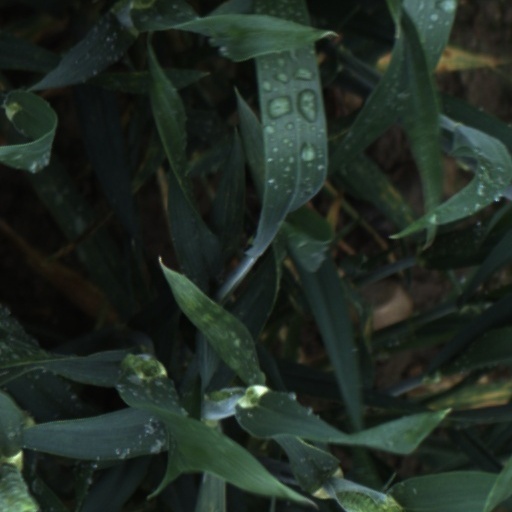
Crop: wheat